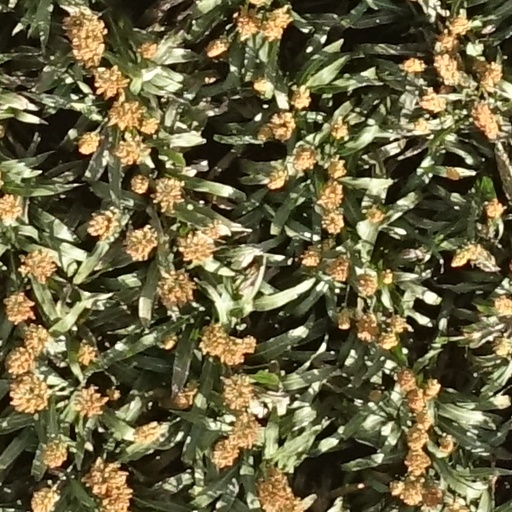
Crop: sorghum